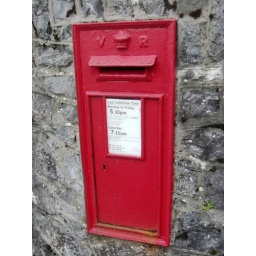
A gem of a wall box in the grounds of the former agricultural college of Seale Hayne in Newton Abbot South Devon.